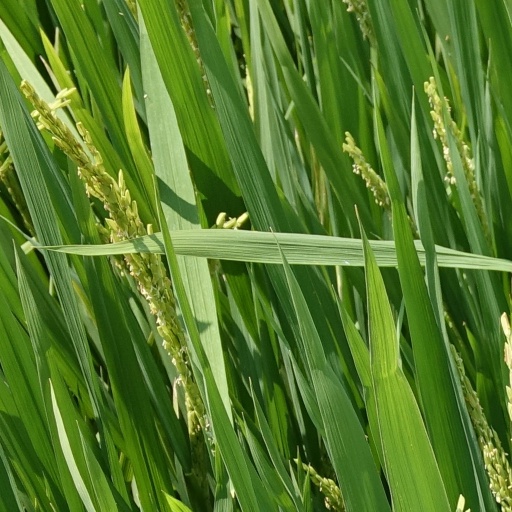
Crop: rice